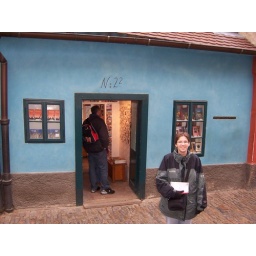
Jen in front of a house in the golden lane.